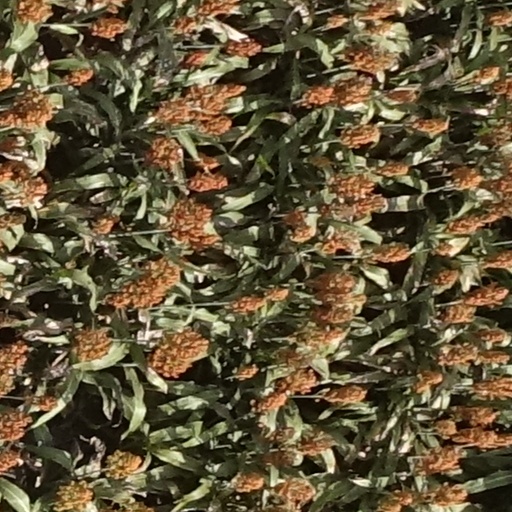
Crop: sorghum